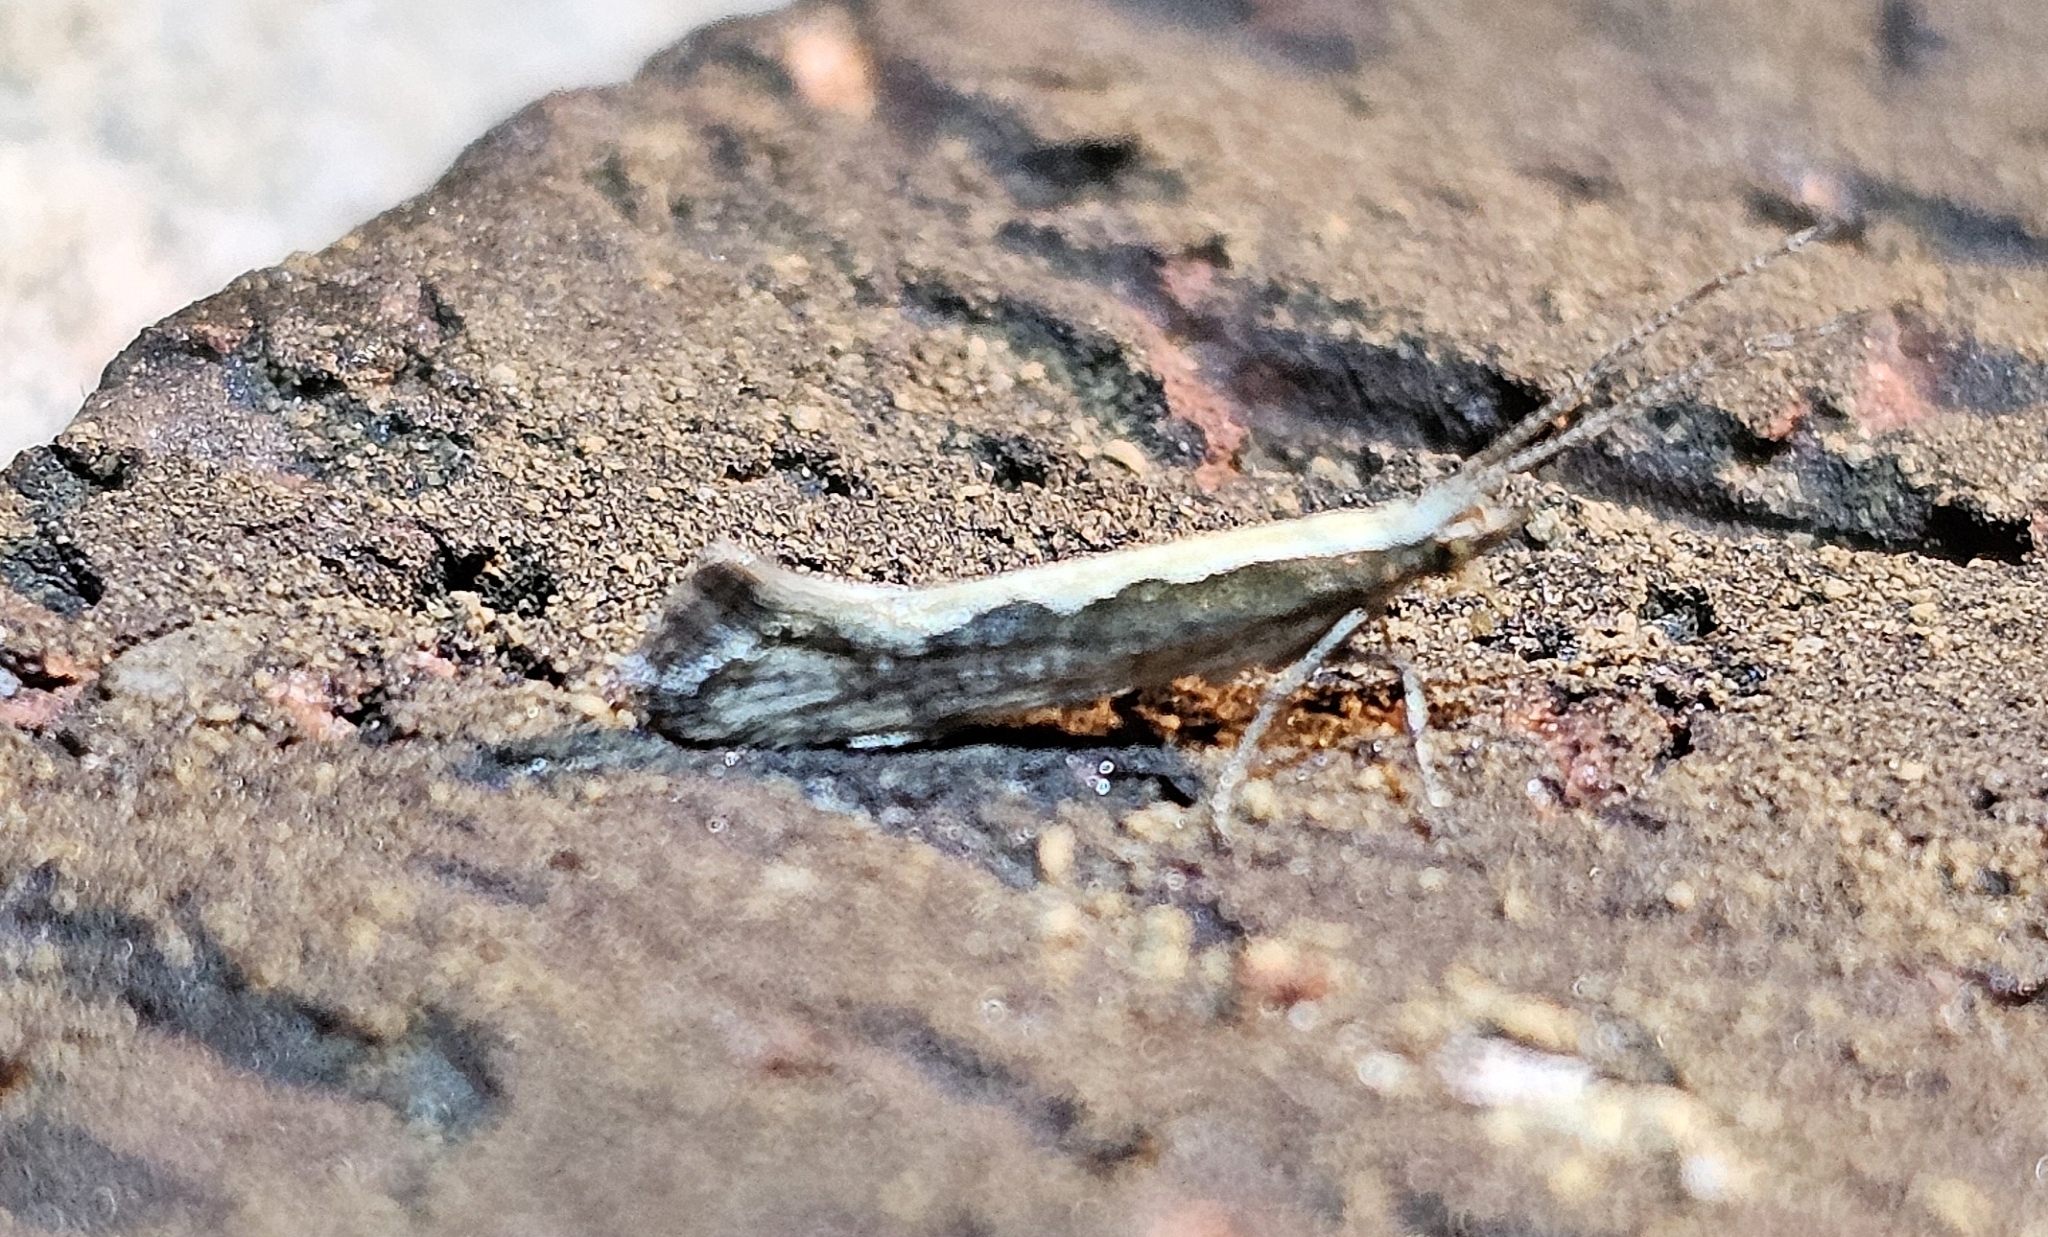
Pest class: diamondback_moth